San Martín Jilotepeque

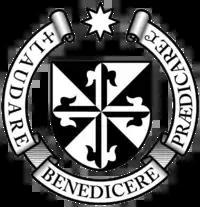
Order of Preachers coat of arms.

After the conquest, the Spanish crown focused on the Catholic indoctrination of the natives. Human settlements founded by royal missionaries in the New World were called "Indian doctrines" or simply "doctrines". Originally, friars had only temporary missions: teach the Catholic faith to the natives, and then transfer the settlements to secular parishes, just like the ones that existed in Spain at the time; the friars were supposed to teach Spanish and Catholicism to the natives. And when the natives were ready, they could start living in parishes and contribute with mandatory tithing, just like the people in Spain.